Gilgil Constituency

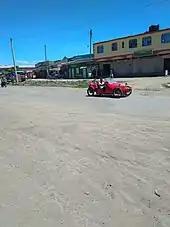
Antique car in a street of Gilgil

Gilgil is a constituency in Kenya. It is one of eleven constituencies in Nakuru County.